Edwin D. Patrick

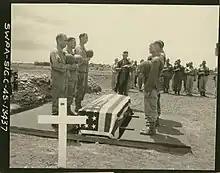
Funeral service for Major General Edwin D. Patrick.

During World War II, Patrick served on the staff of Admiral William Halsey for a brief period and then became chief of staff of general Walter Krueger's 6th Army. He was the commander of the task forces in the battles of Wakde and Noemfoor. Afterwards, he was given command of the 6th Infantry Division.